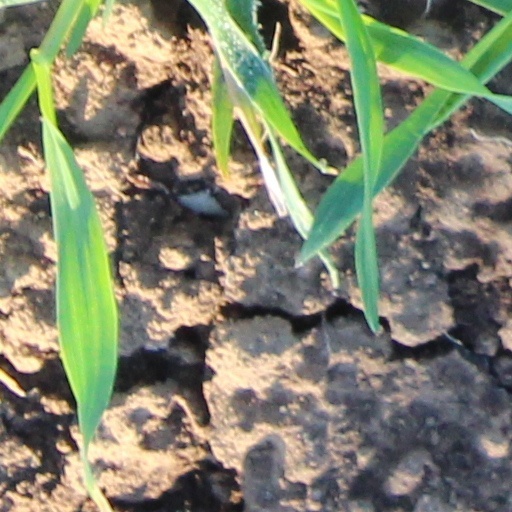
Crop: wheat